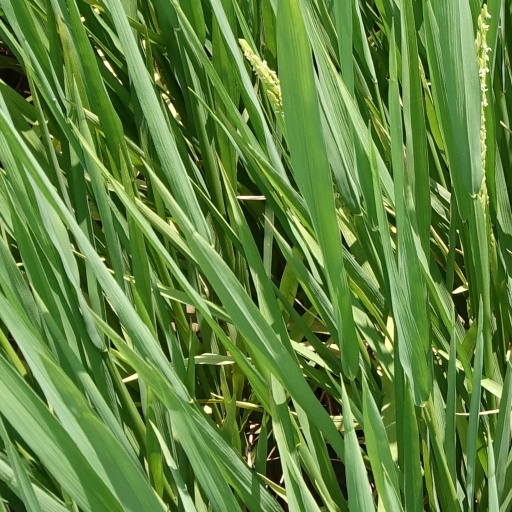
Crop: rice